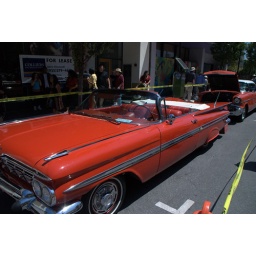
Redwood City has a car show on the 4th around the courthouse building -- here is my collection